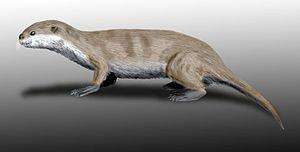
Puijila est un genre éteint de mammifères carnivores pinnipédimorphes, ayant vécu de l'Oligocène supérieur au Miocène inférieur, il y a environ entre −24 et −21 Ma.
Les Pinnipèdes sont des mammifères marins, semi-aquatiques, aux pattes en forme de nageoires, fréquentant pour la plupart des mers froides. Ils constituent un clade de mammifères carnivora caniformes, comprenant les familles des Odobenidés, des Otariidés, et des Phocidés. Il existe 33 espèces vivantes de pinnipèdes et plus de 50 espèces éteintes, décrites à partir de fossiles. Alors que l'on pensait jadis que ces animaux descendaient de deux lignées ancestrales distinctes, les analyses moléculaires ont révélé que, vraisemblablement, ils ne constituent qu’une seule lignée monophylétique, à savoir un clade de l'ordre Carnivora, généralement placé en tant que super-famille et groupe frère des Musteloidés, à peine plus éloigné des Ursidés et des Canidés.